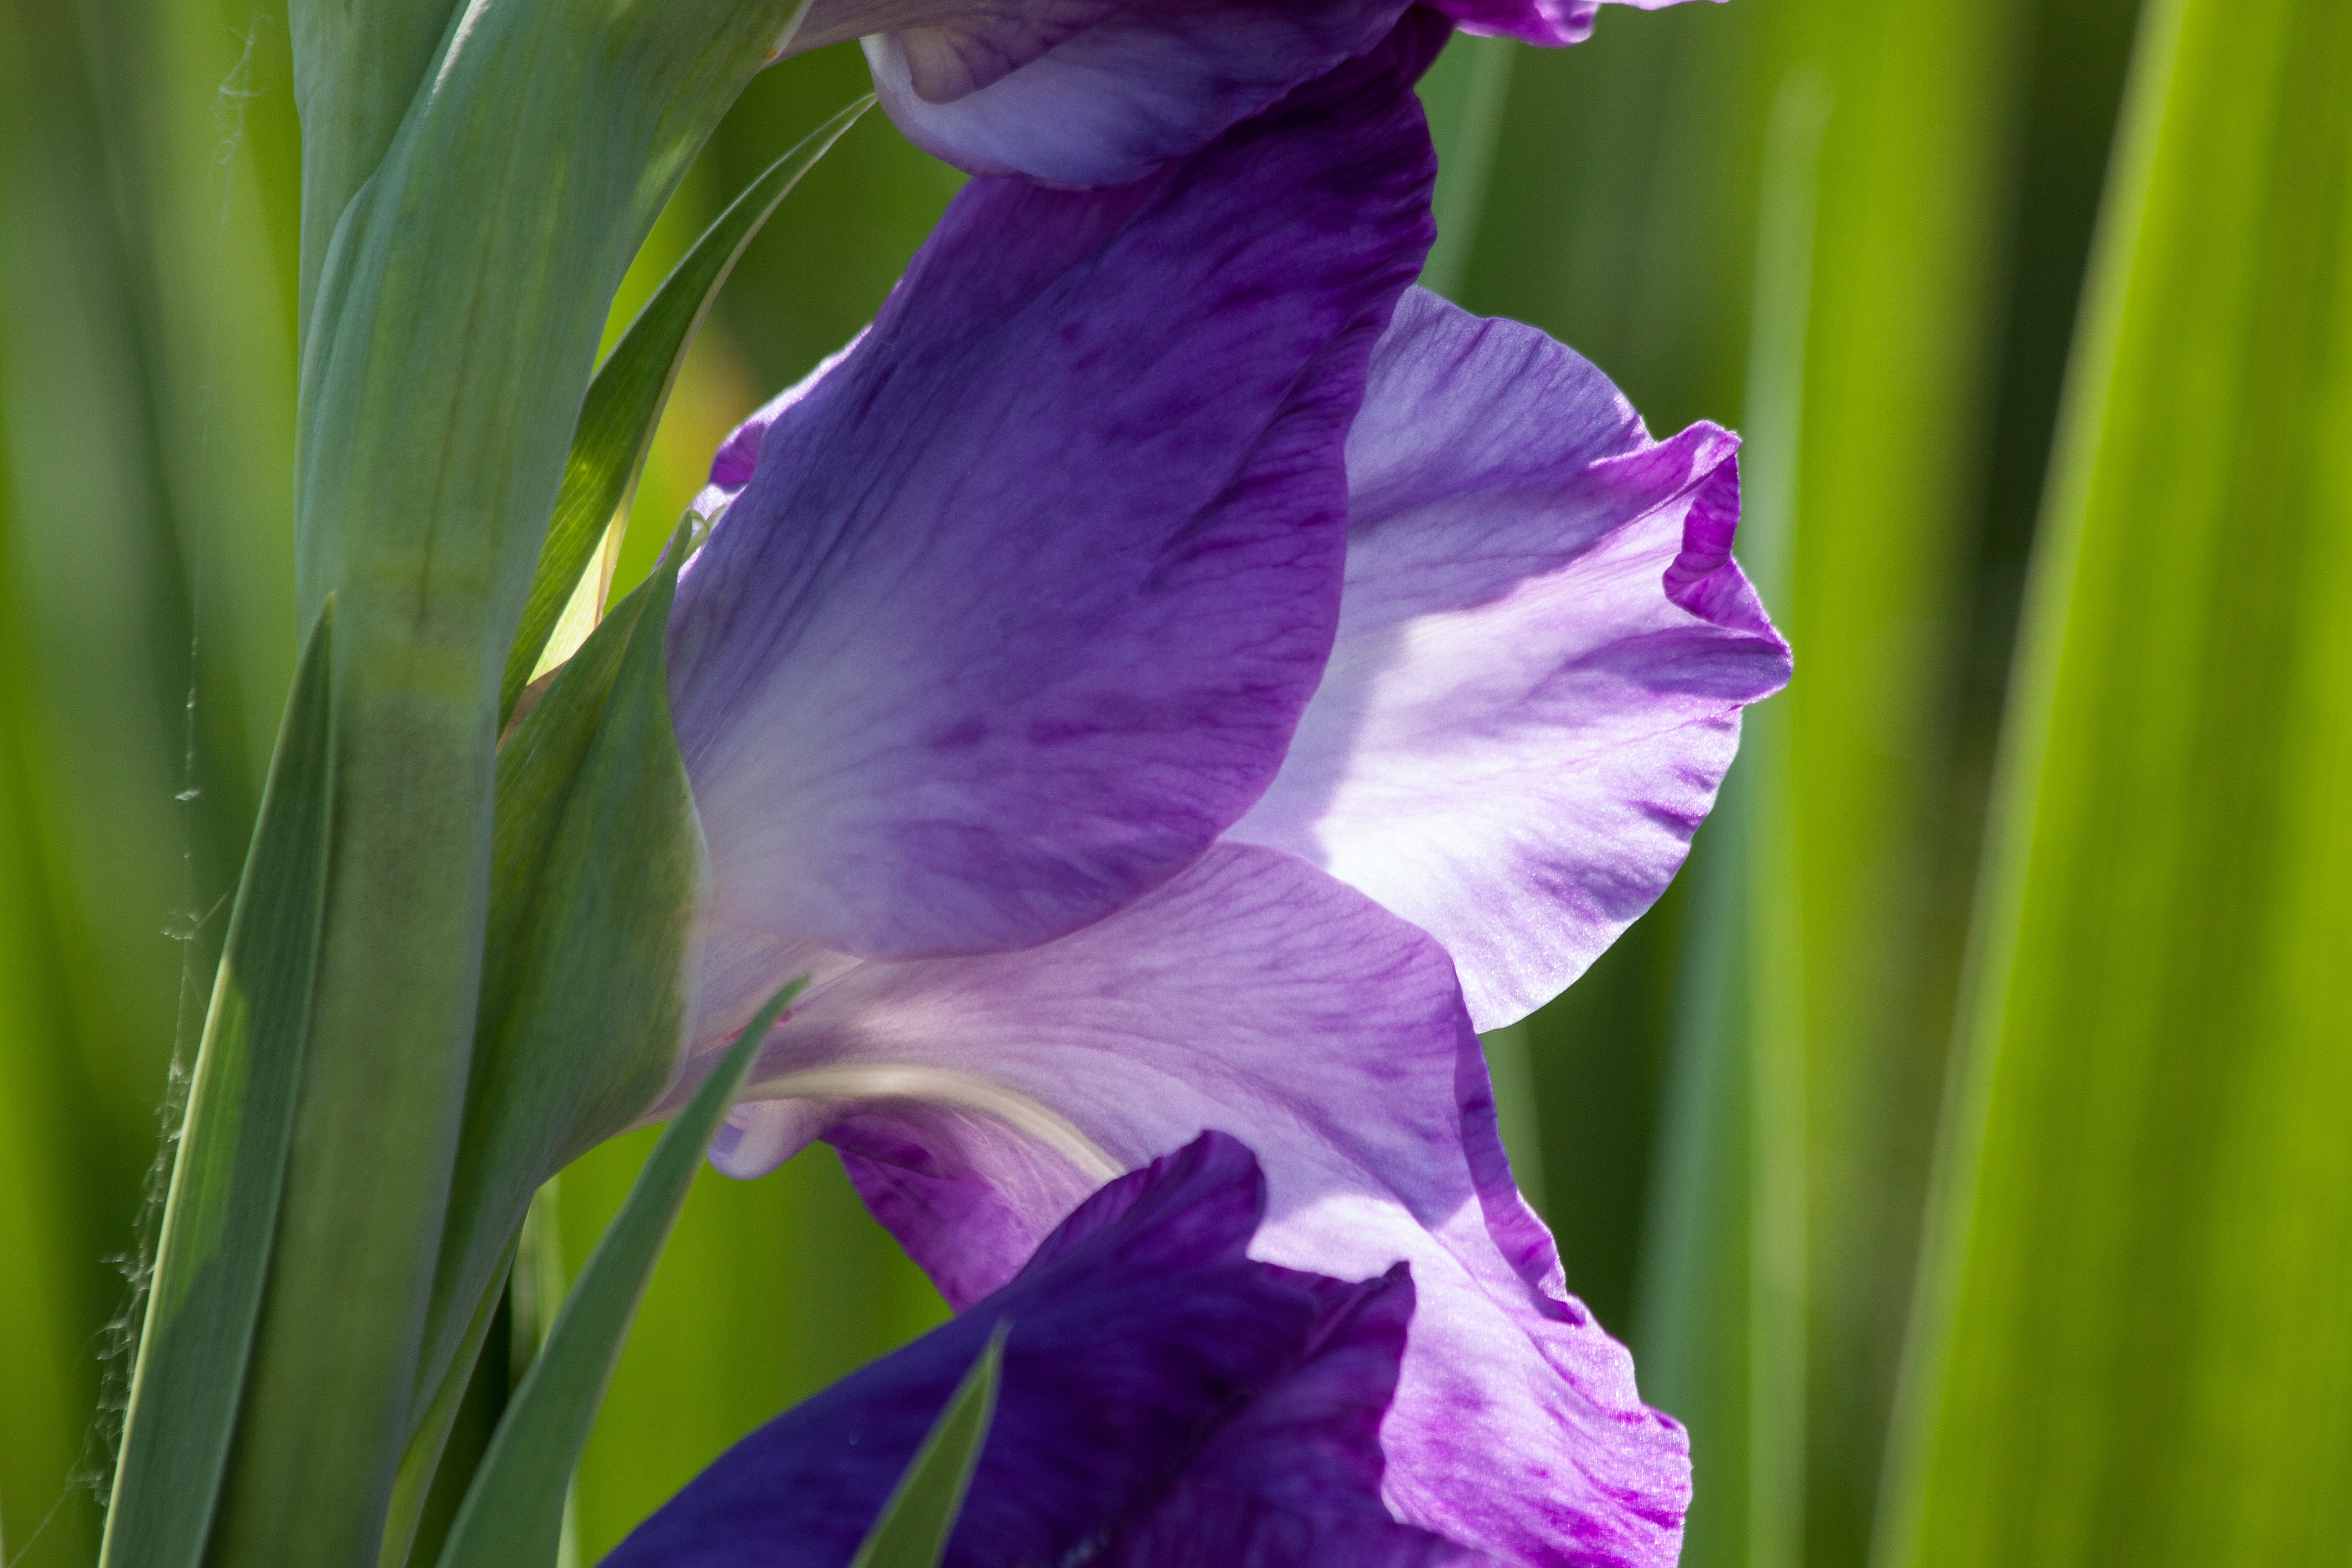
nature, plant, white, flower, petal, bloom, summer, green, botany, flora, iris, eye, violet, iridaceae, gladiolus, macro photography, flowering plant, sword flower, iris versicolor, plant stem, land plant, iris family